List of birds of Fiji

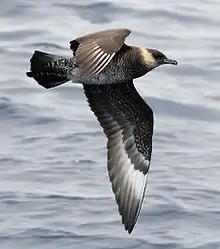
Pomarine skua

Order: CharadriiformesFamily: Stercorariidae